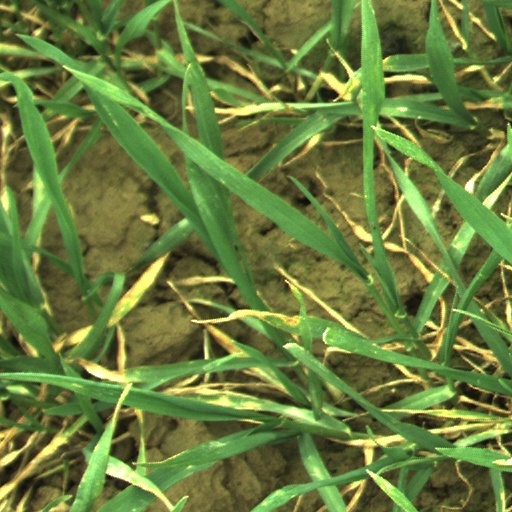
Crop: wheat